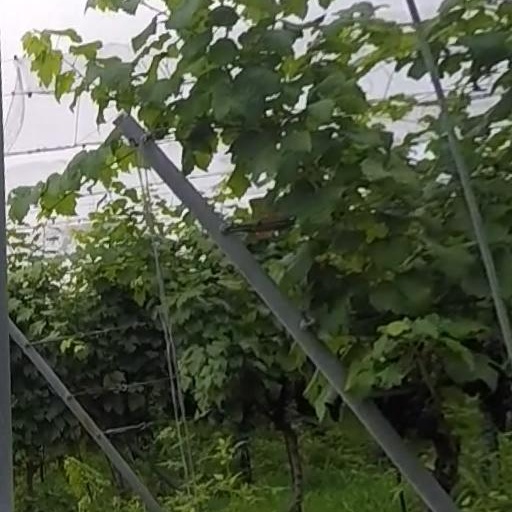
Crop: grape